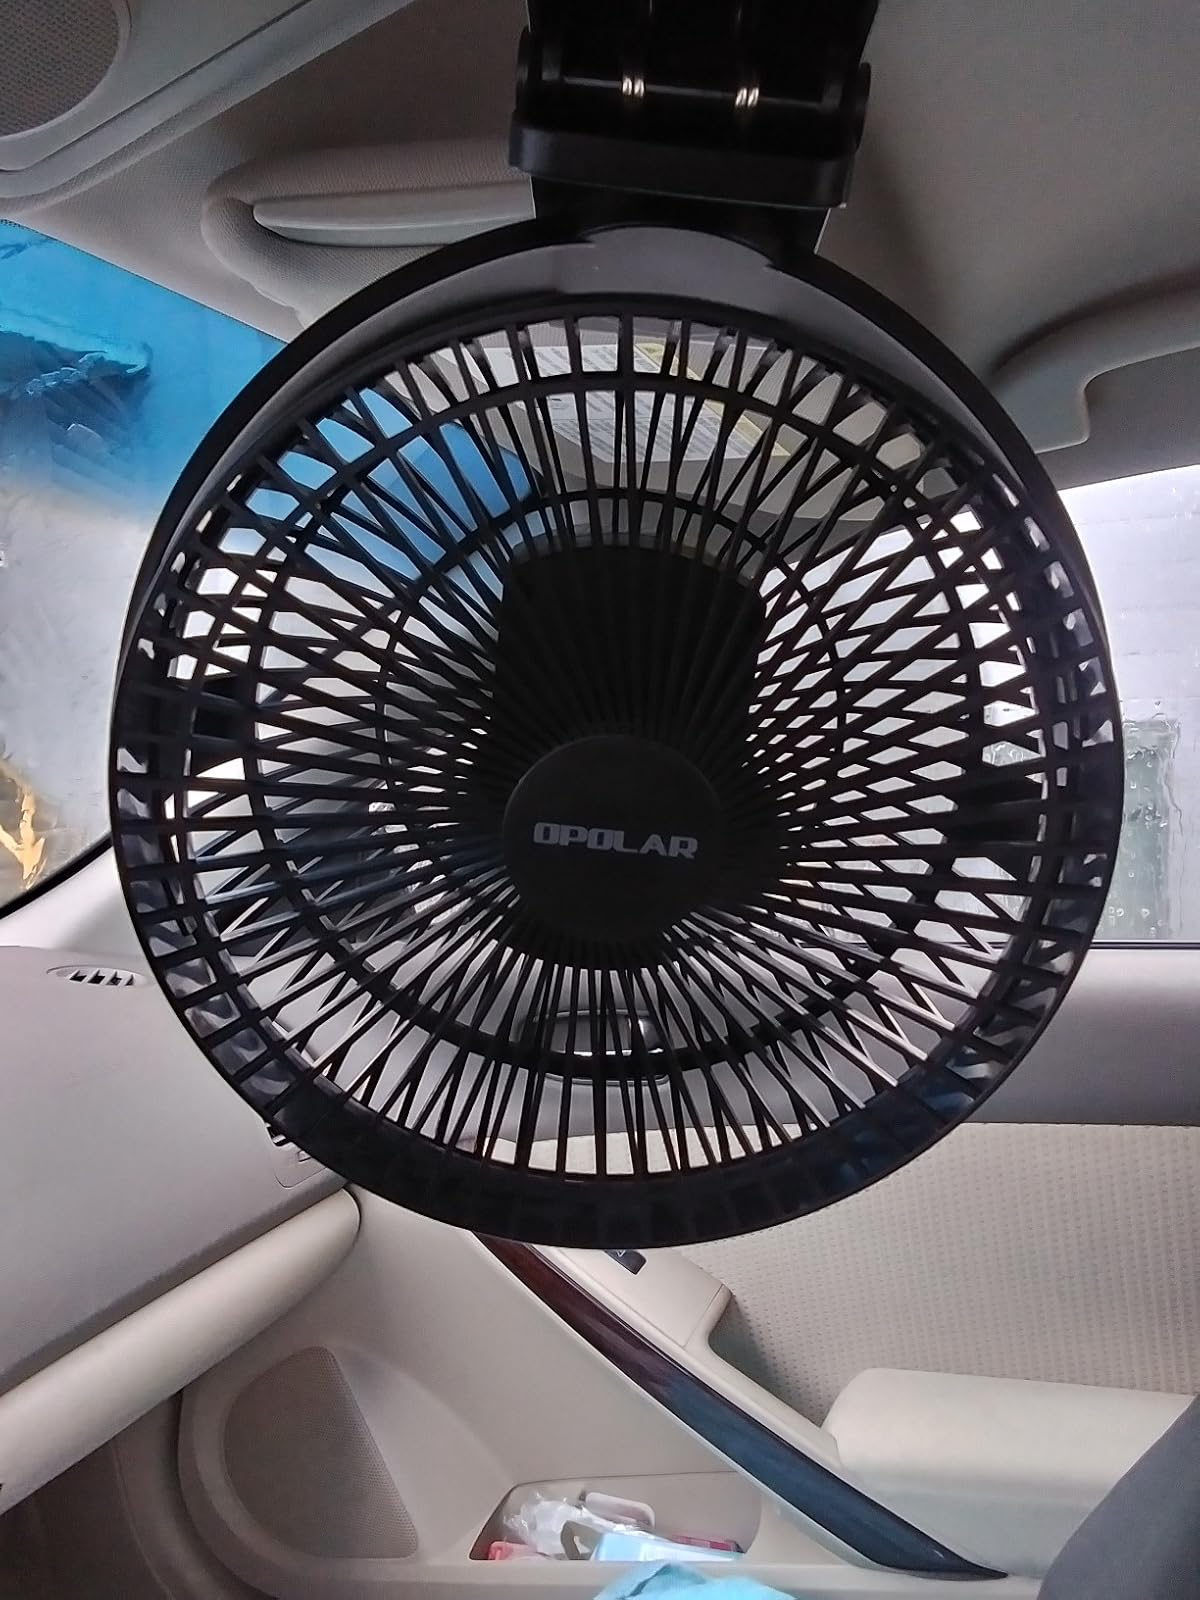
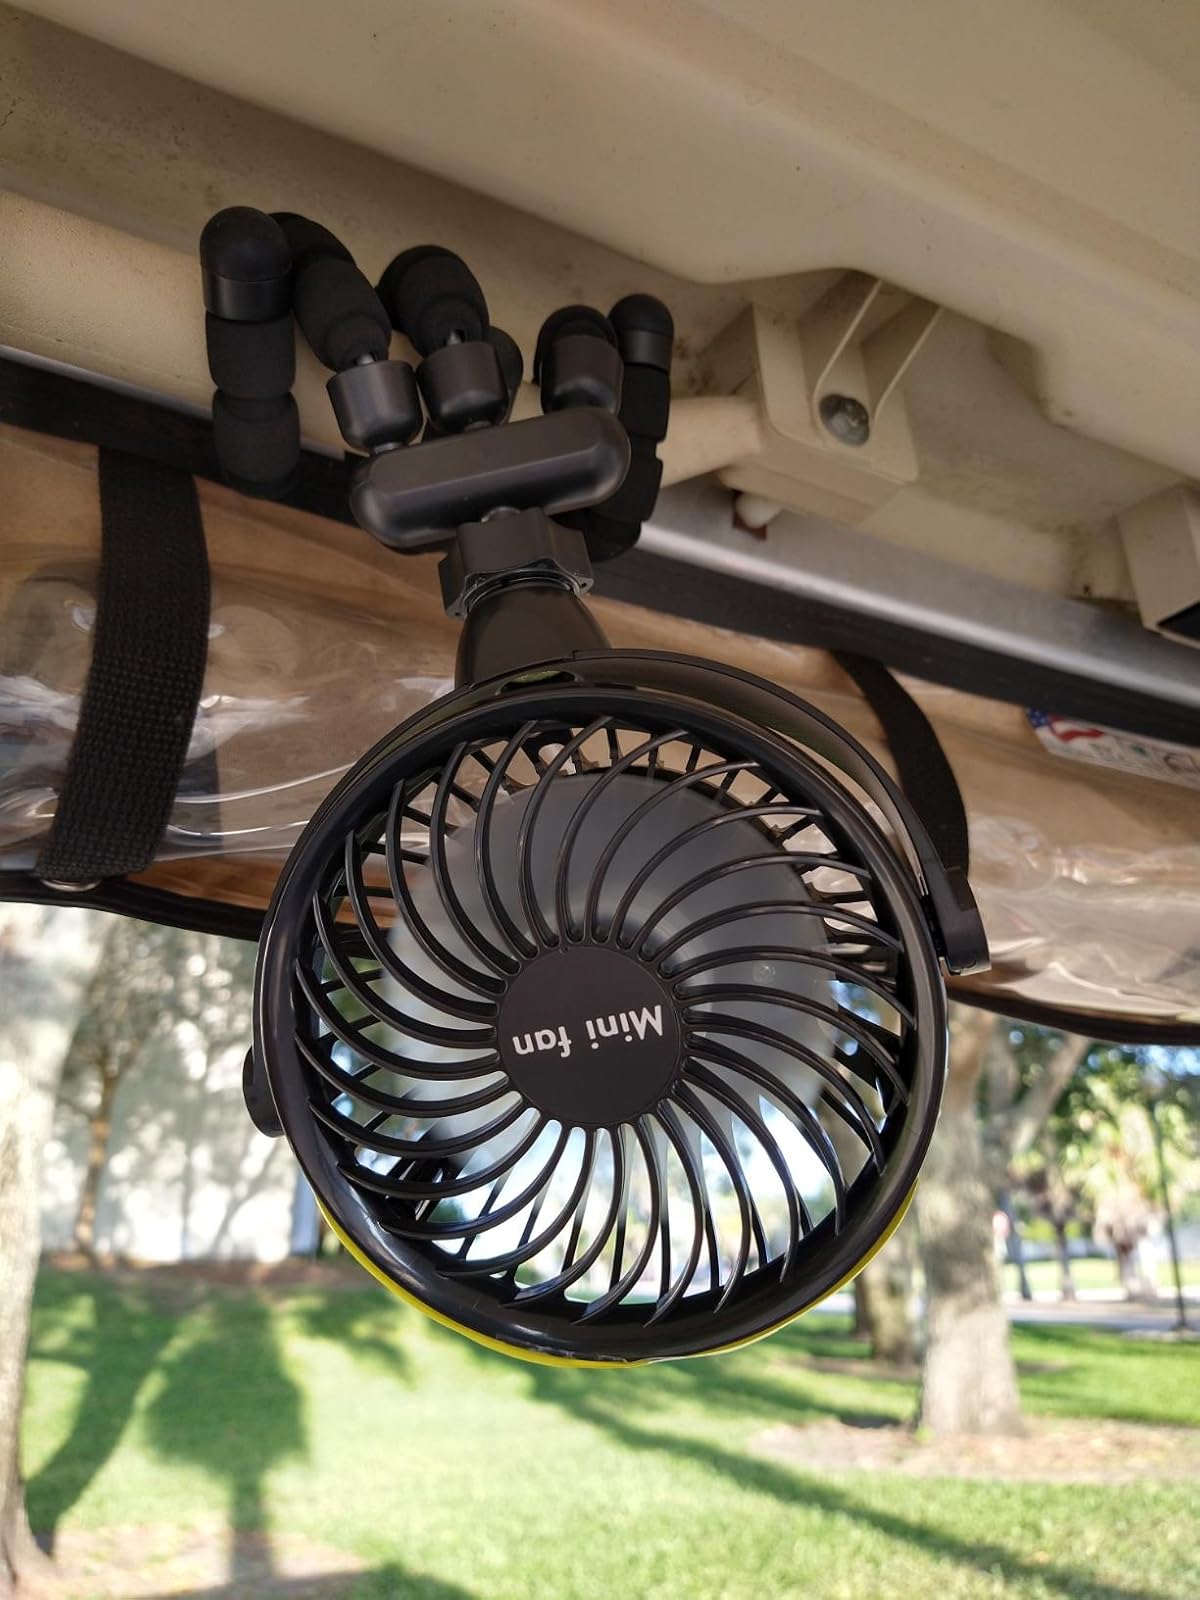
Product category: fan
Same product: no